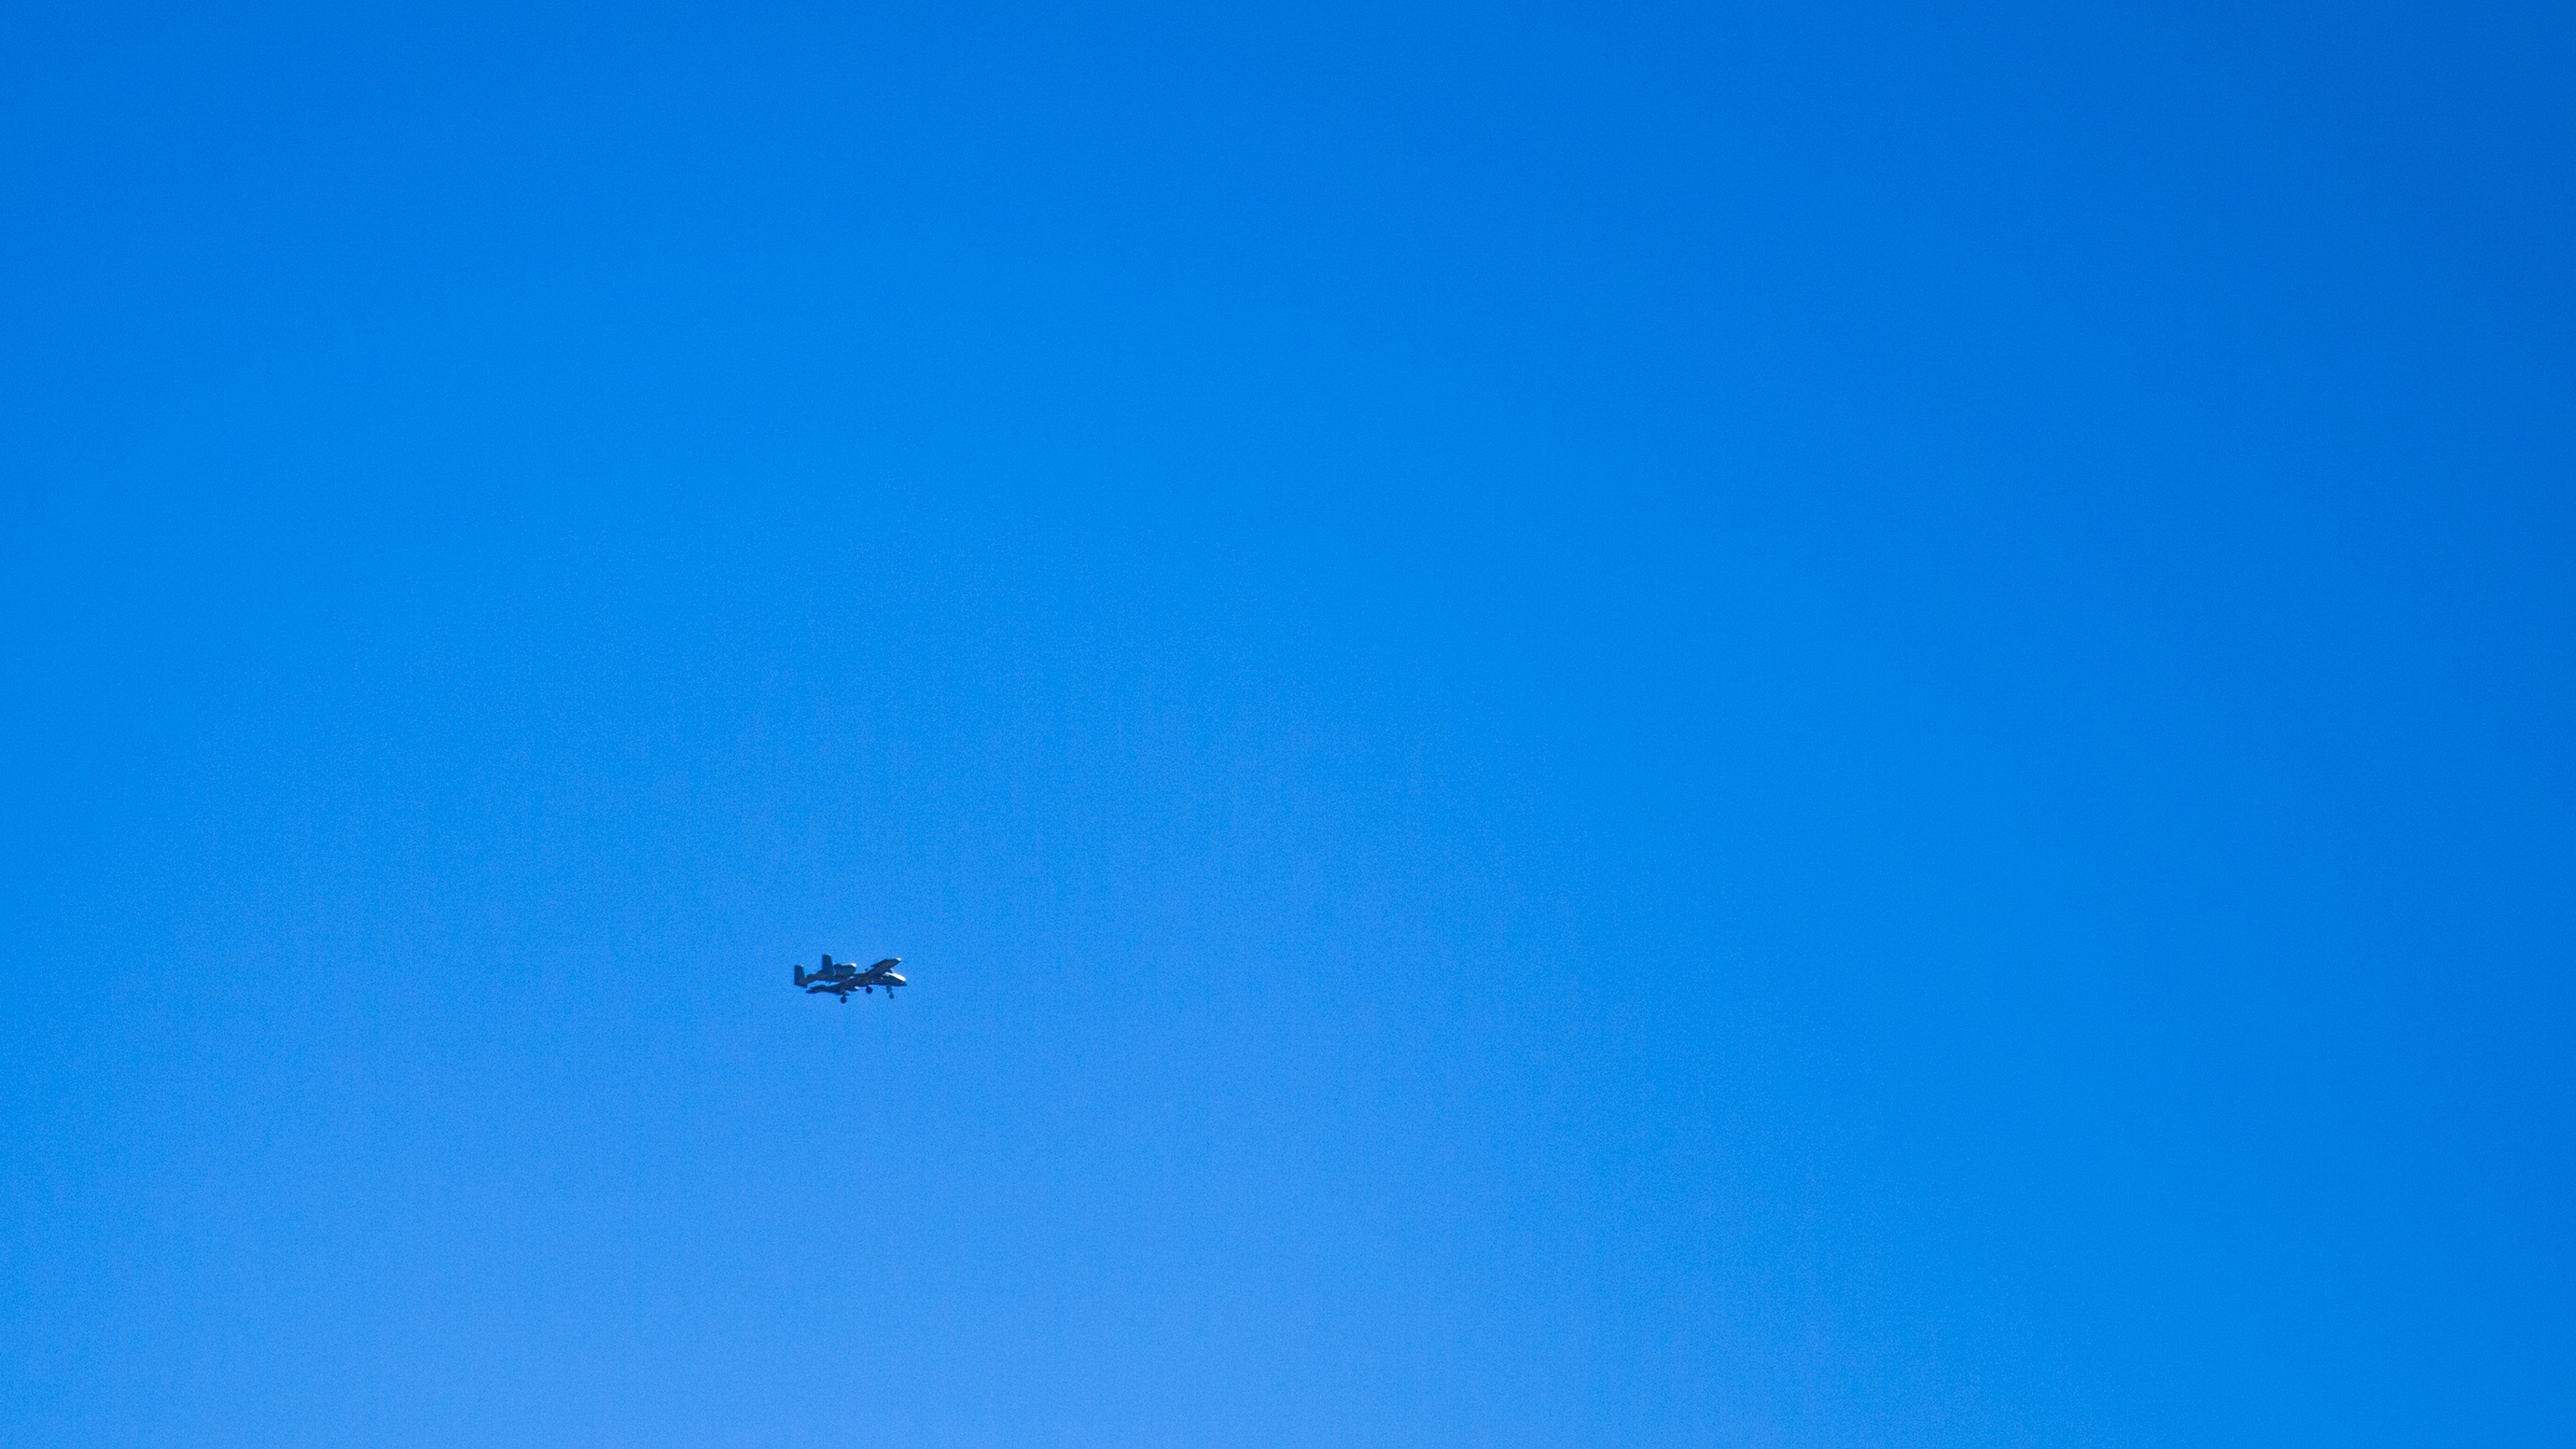
wing, cloud, sky, flight, blue, parachute, parachuting, atmosphere of earth